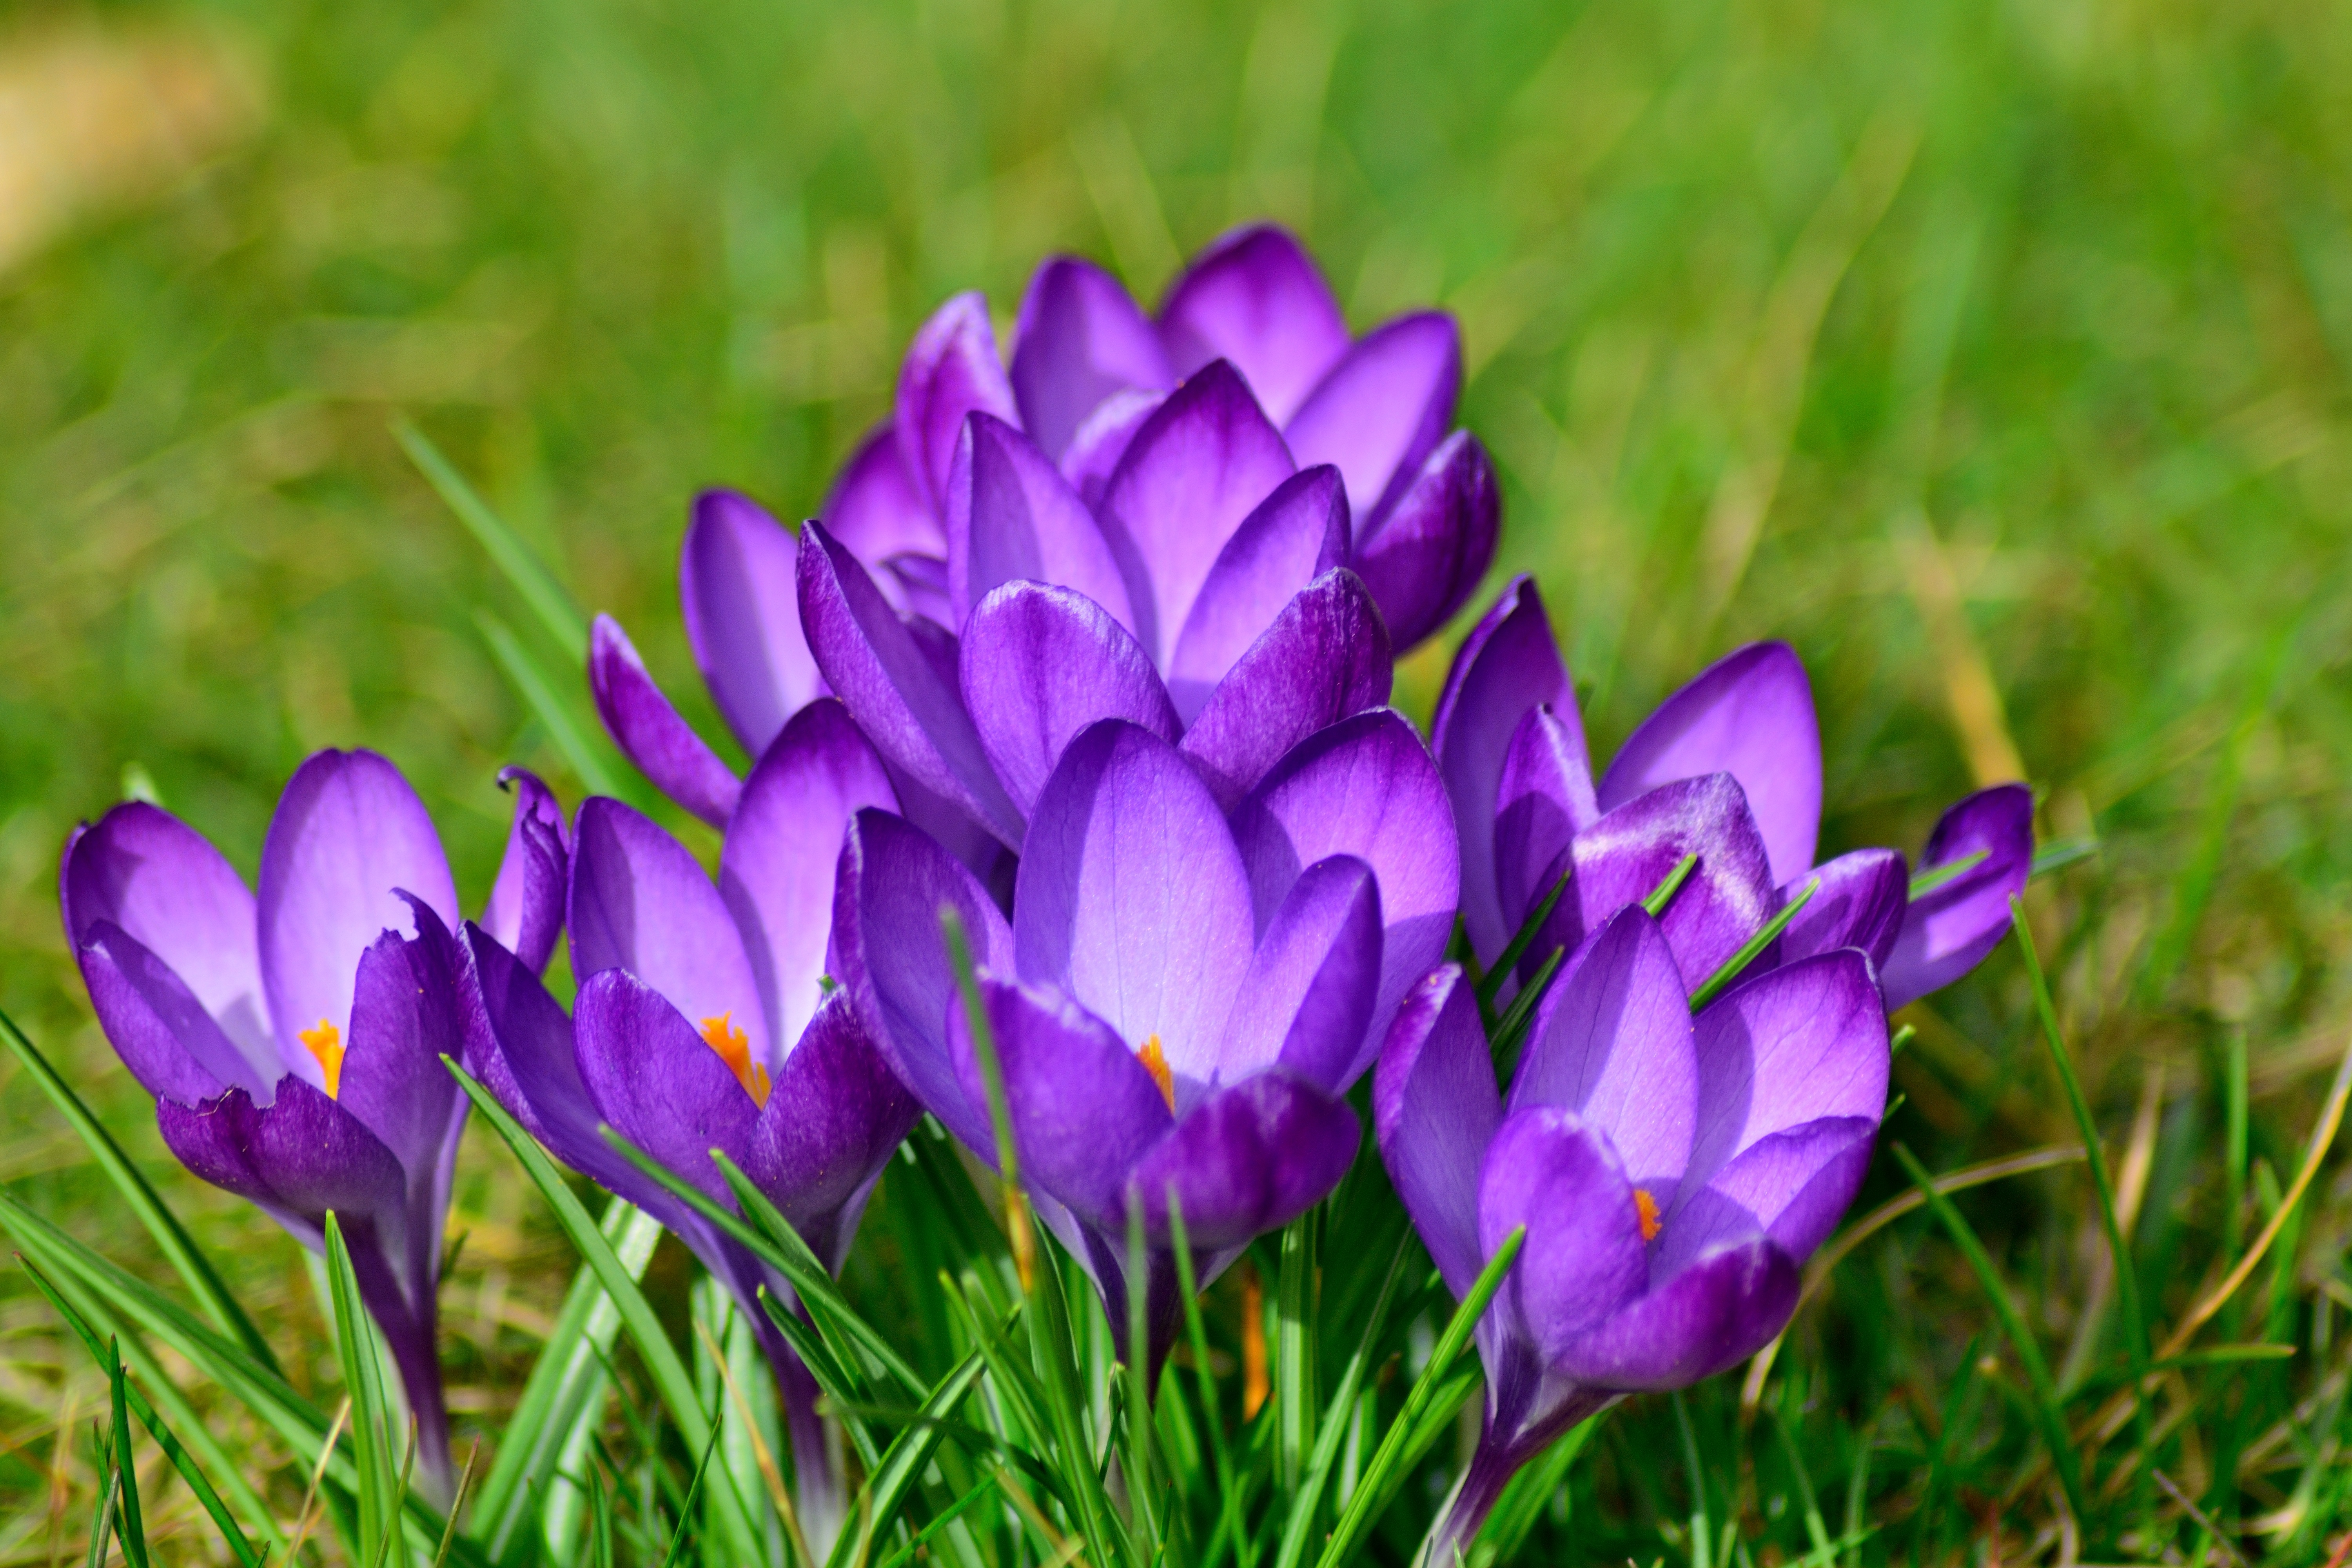
plant, flower, petal, botany, close, flora, wildflower, violet, crocus, macro photography, flowering plant, fr hlingsbl her, land plant, iris family